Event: Nepal Earthquake
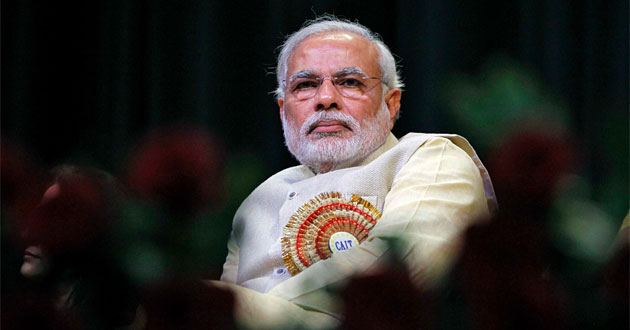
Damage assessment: no_damage